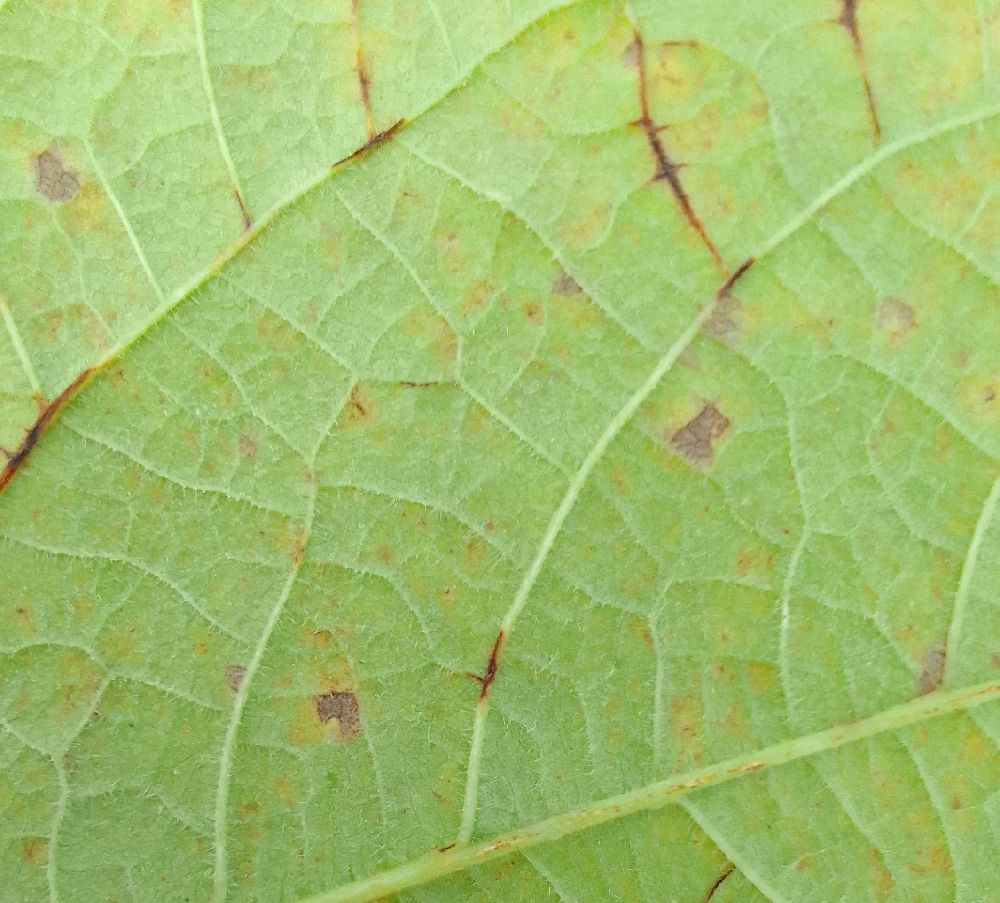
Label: rust